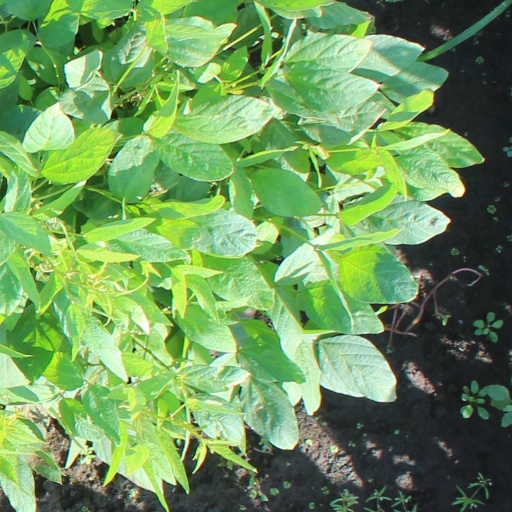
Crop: soybean